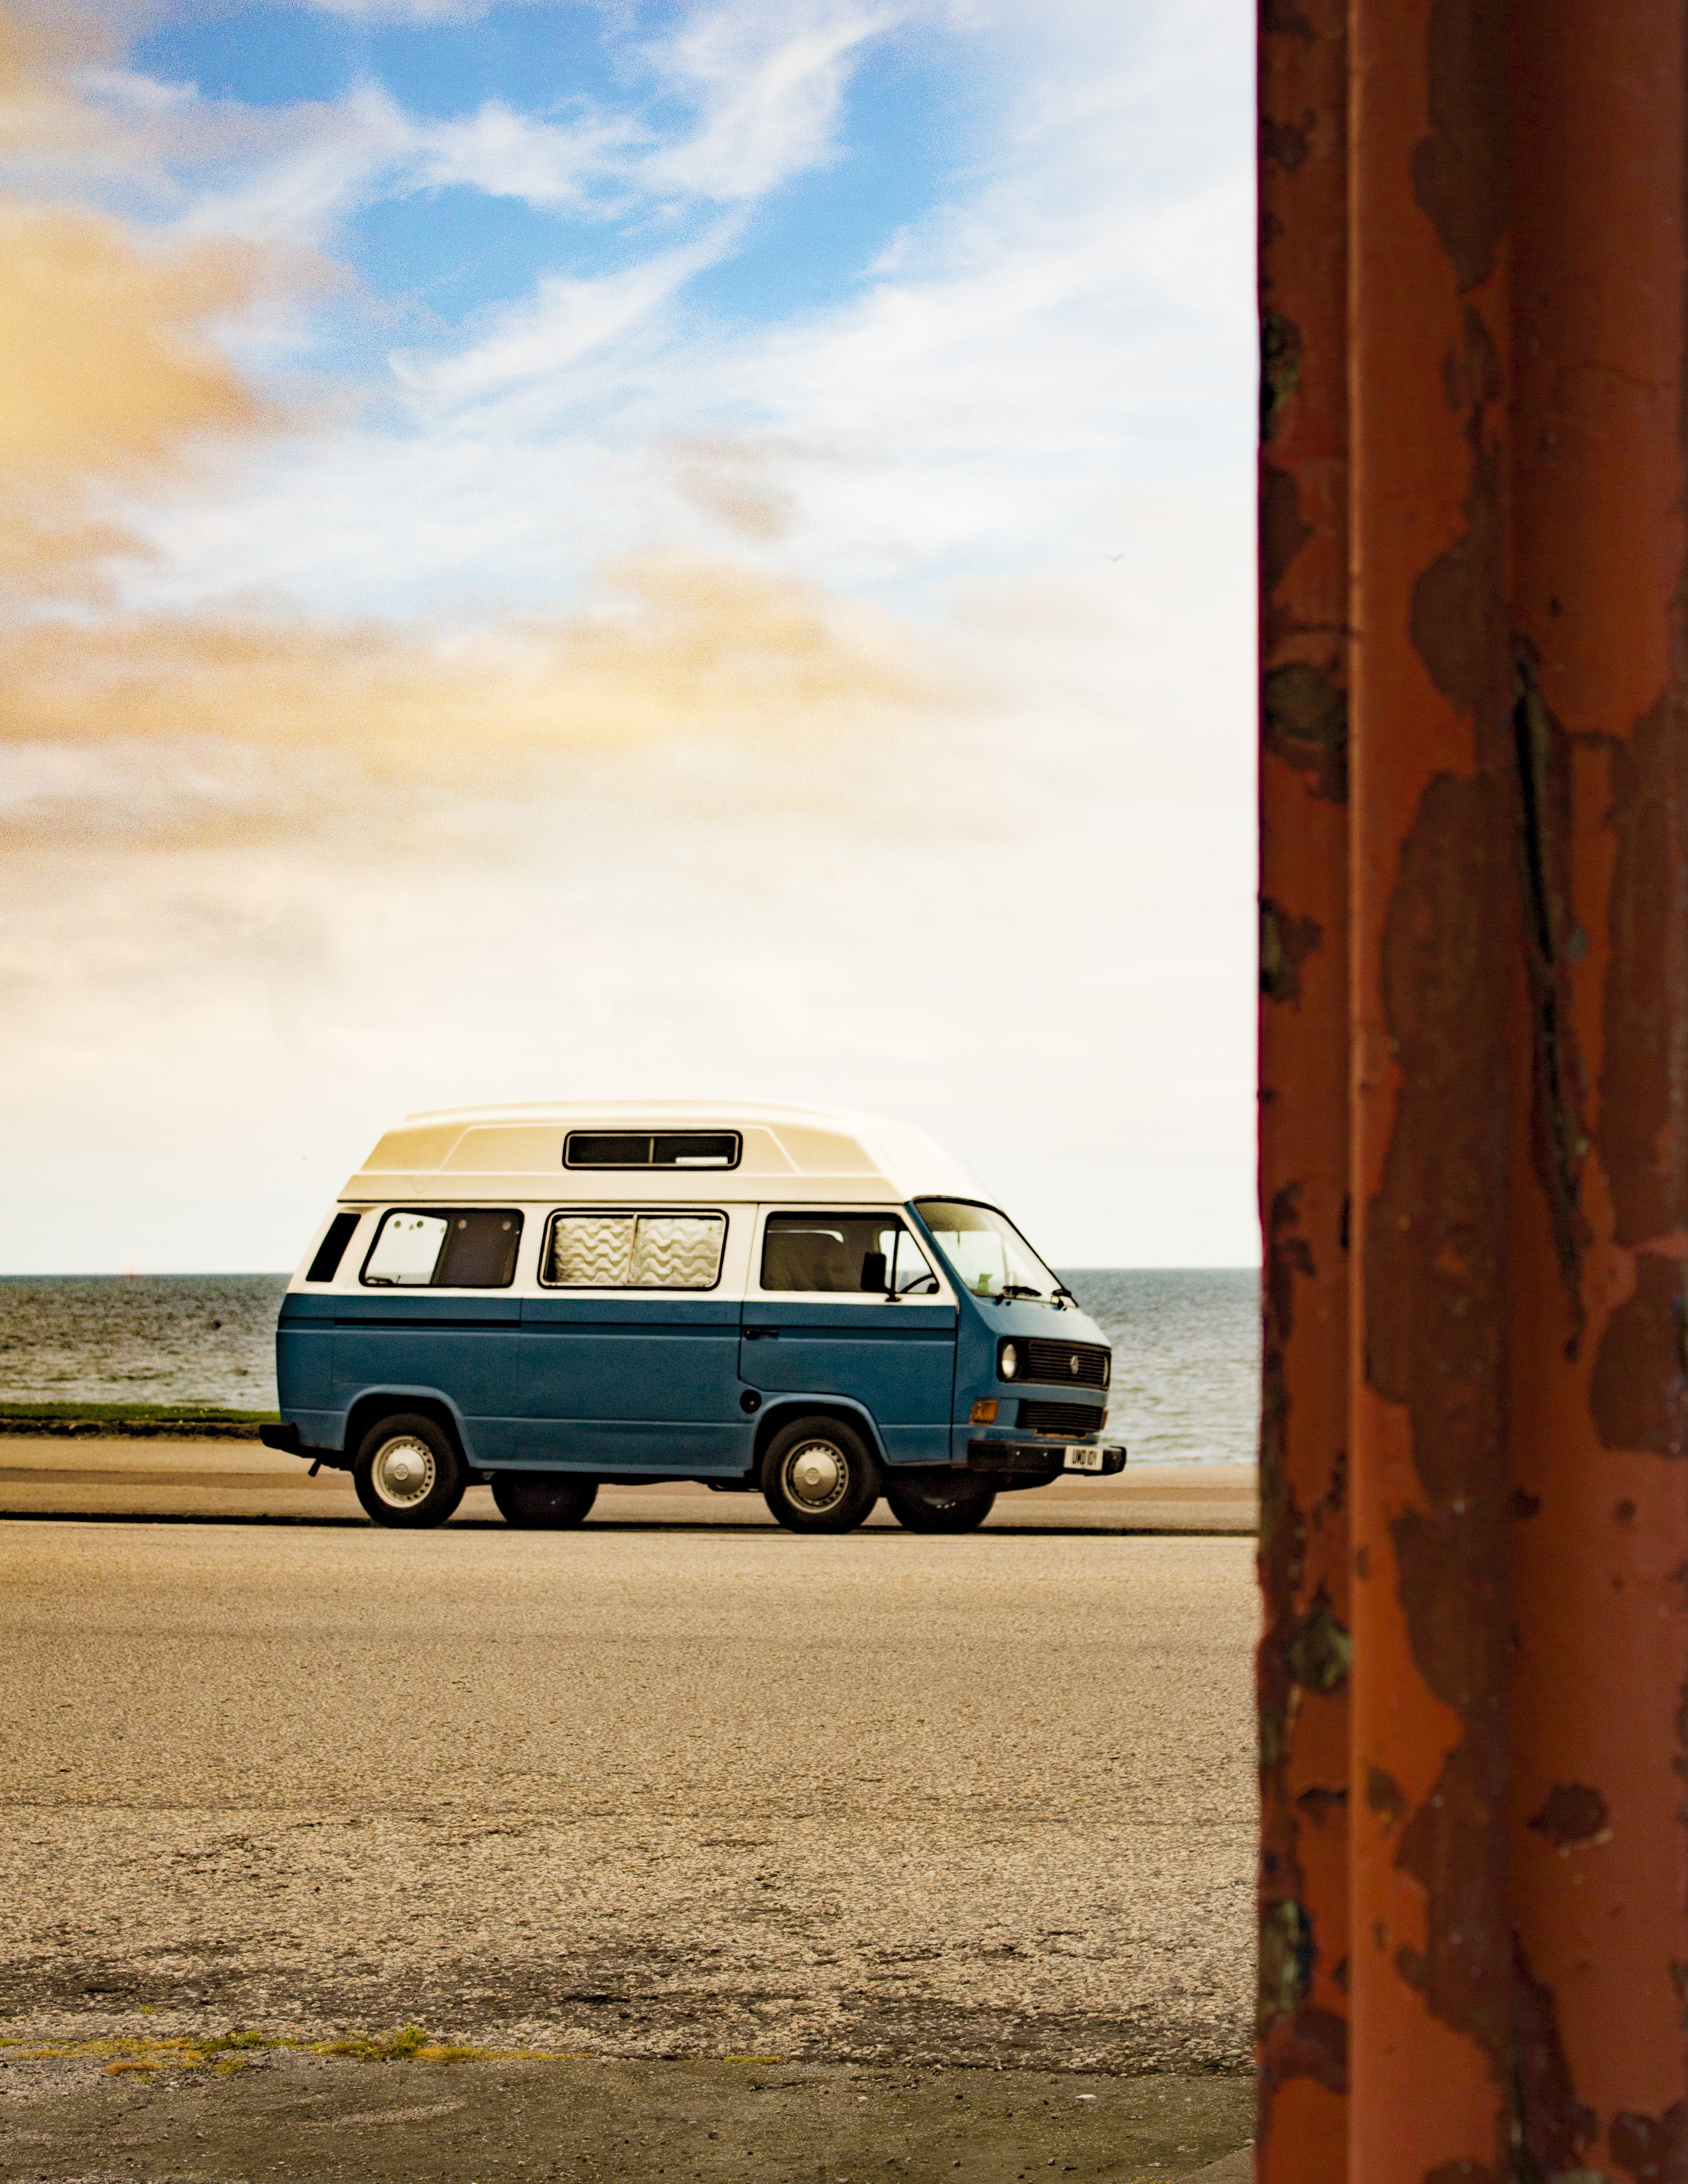
beach, landscape, sea, ocean, road, car, vintage, retro, van, summer, vacation, travel, transportation, transport, vehicle, journey, freedom, trip, lifestyle, outdoors, 70s, relaxation, culture, hippie, rundown, old fashioned, retro car, breakdown, off roading